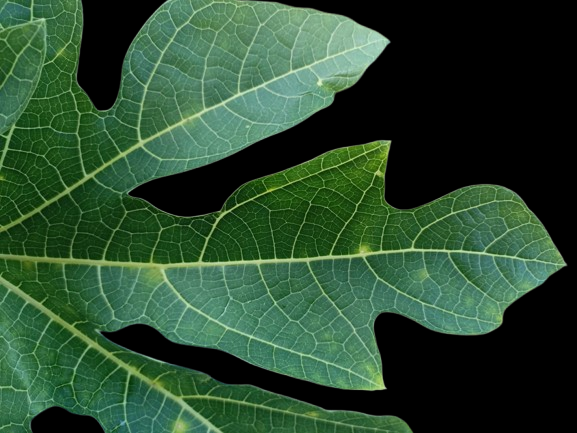
Crop: Papaya
Label: Healthy_leaf